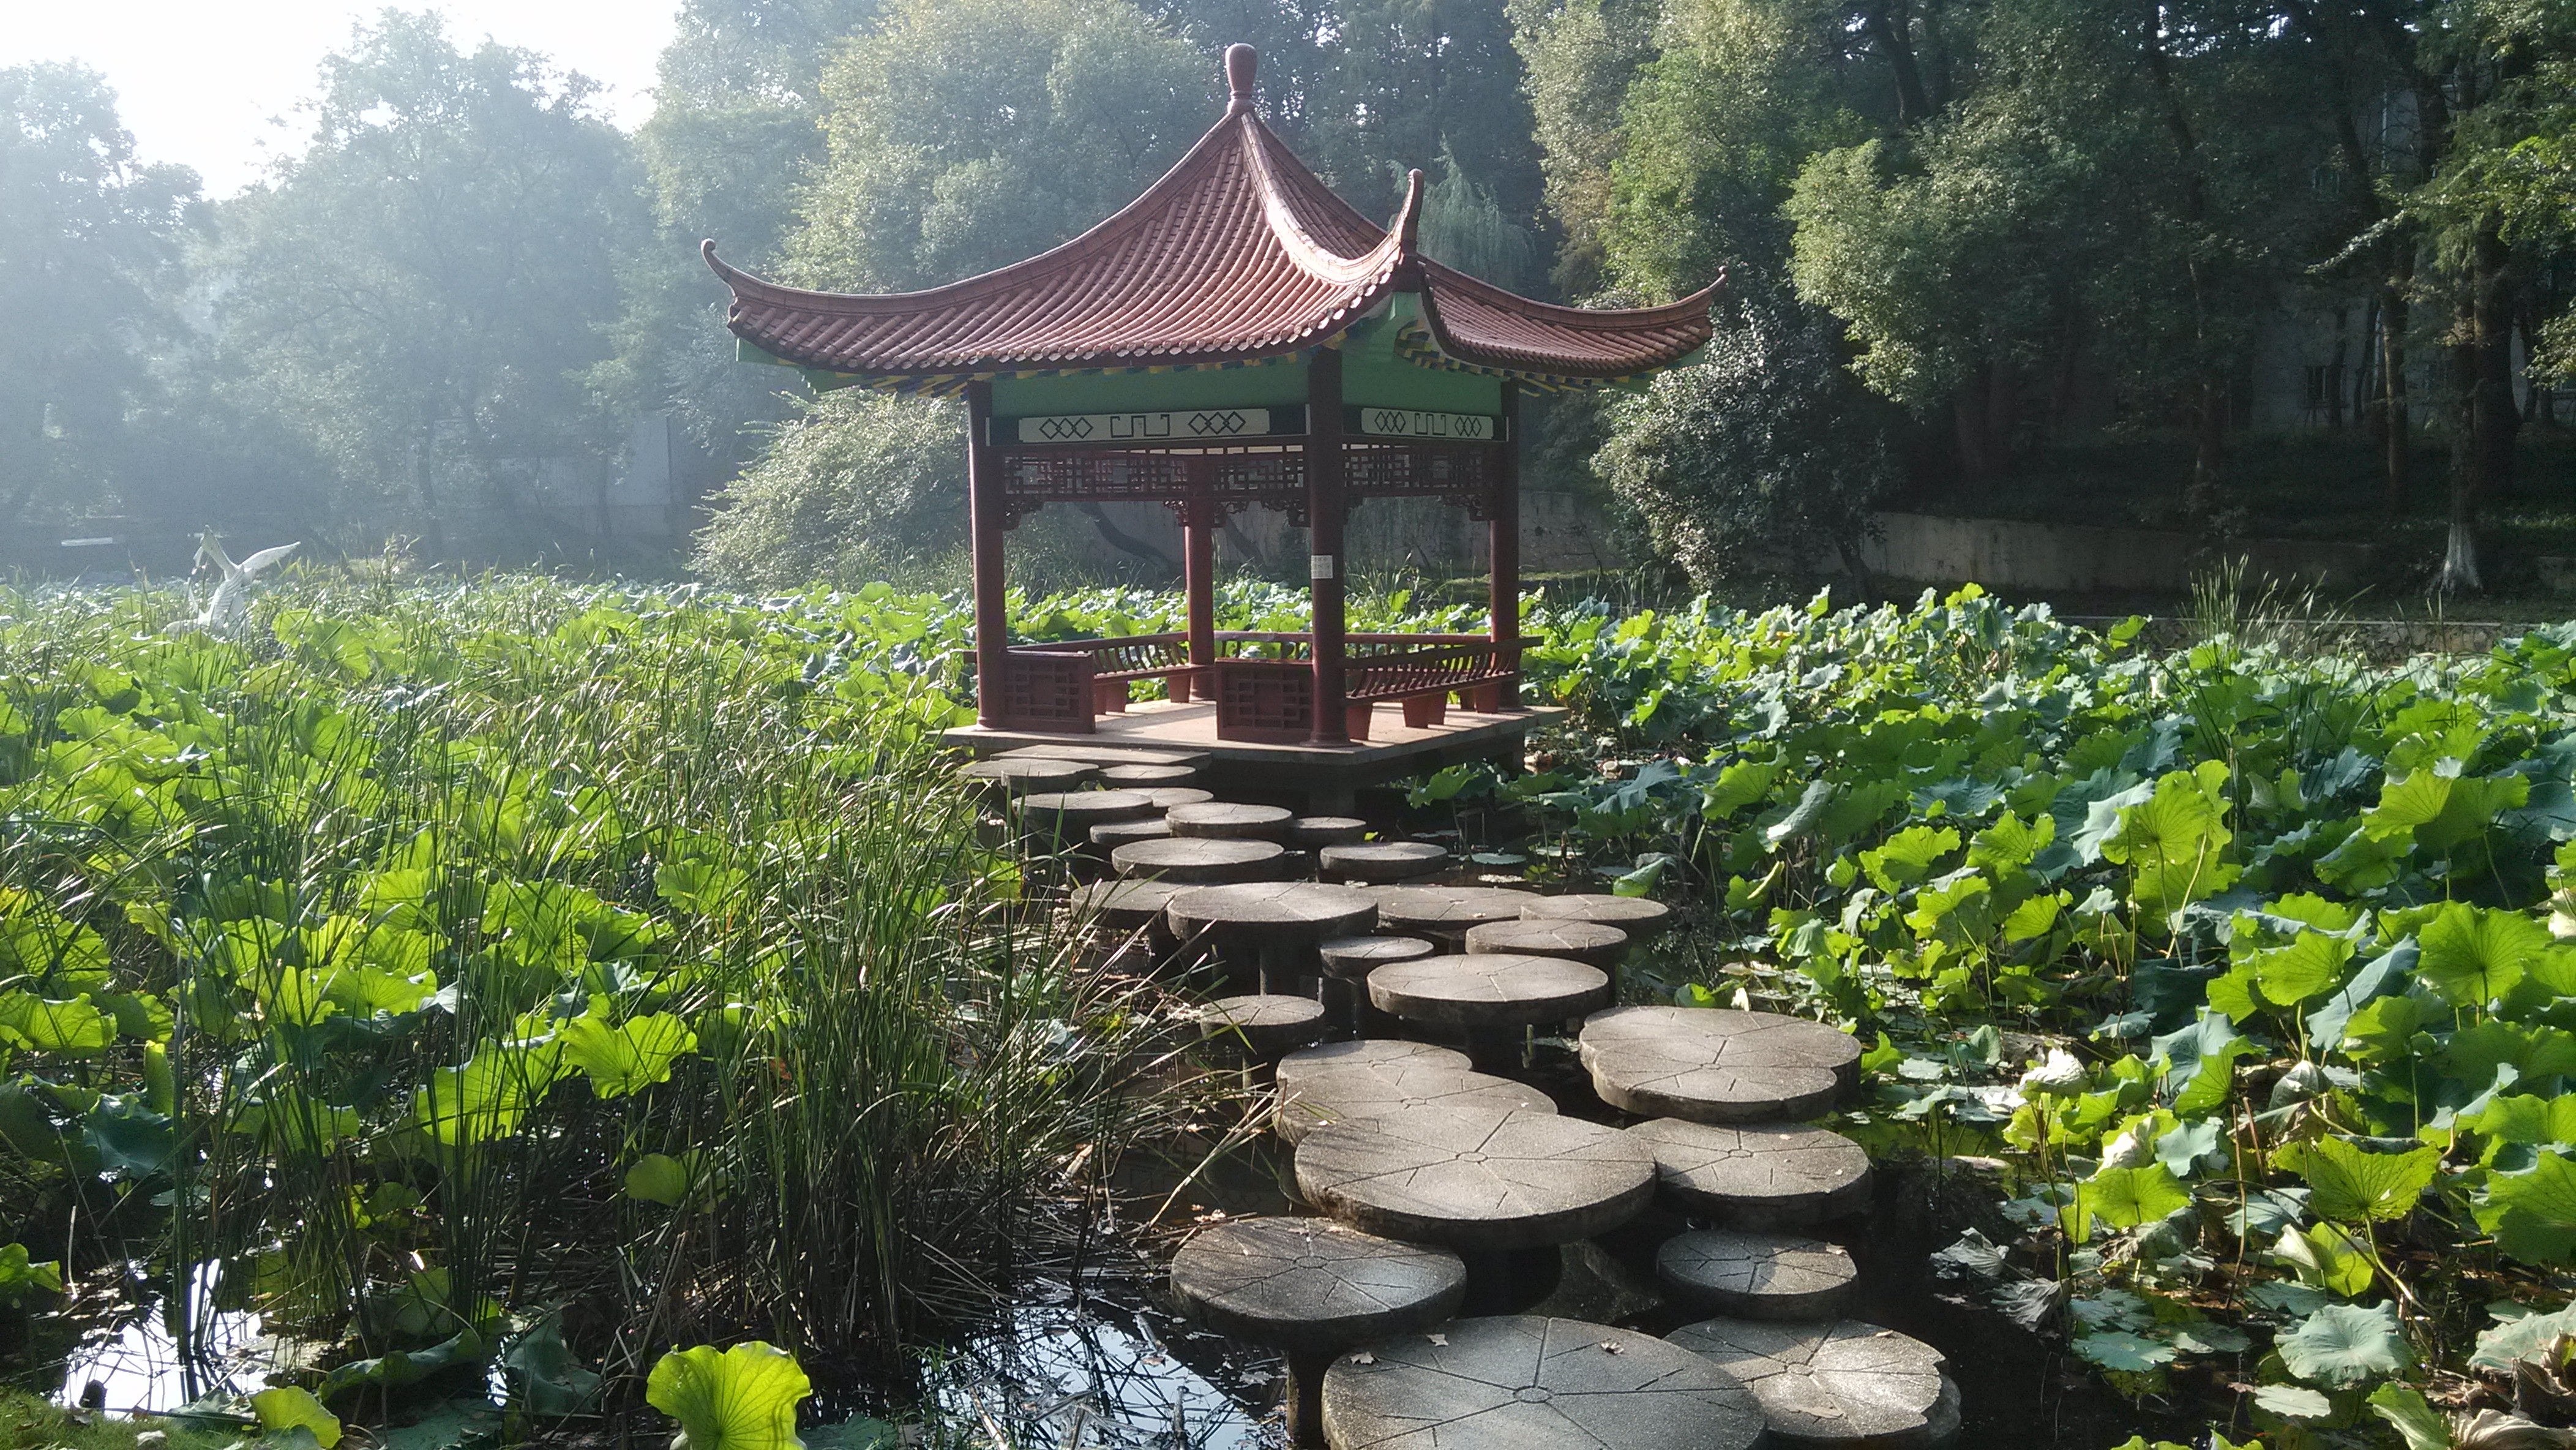
flower, backyard, botany, garden, resort, campus, botanical garden, pavilions, the scenery, outdoor structure